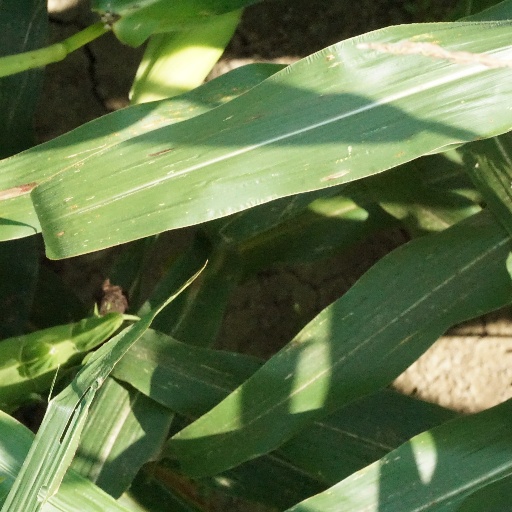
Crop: maize; corn